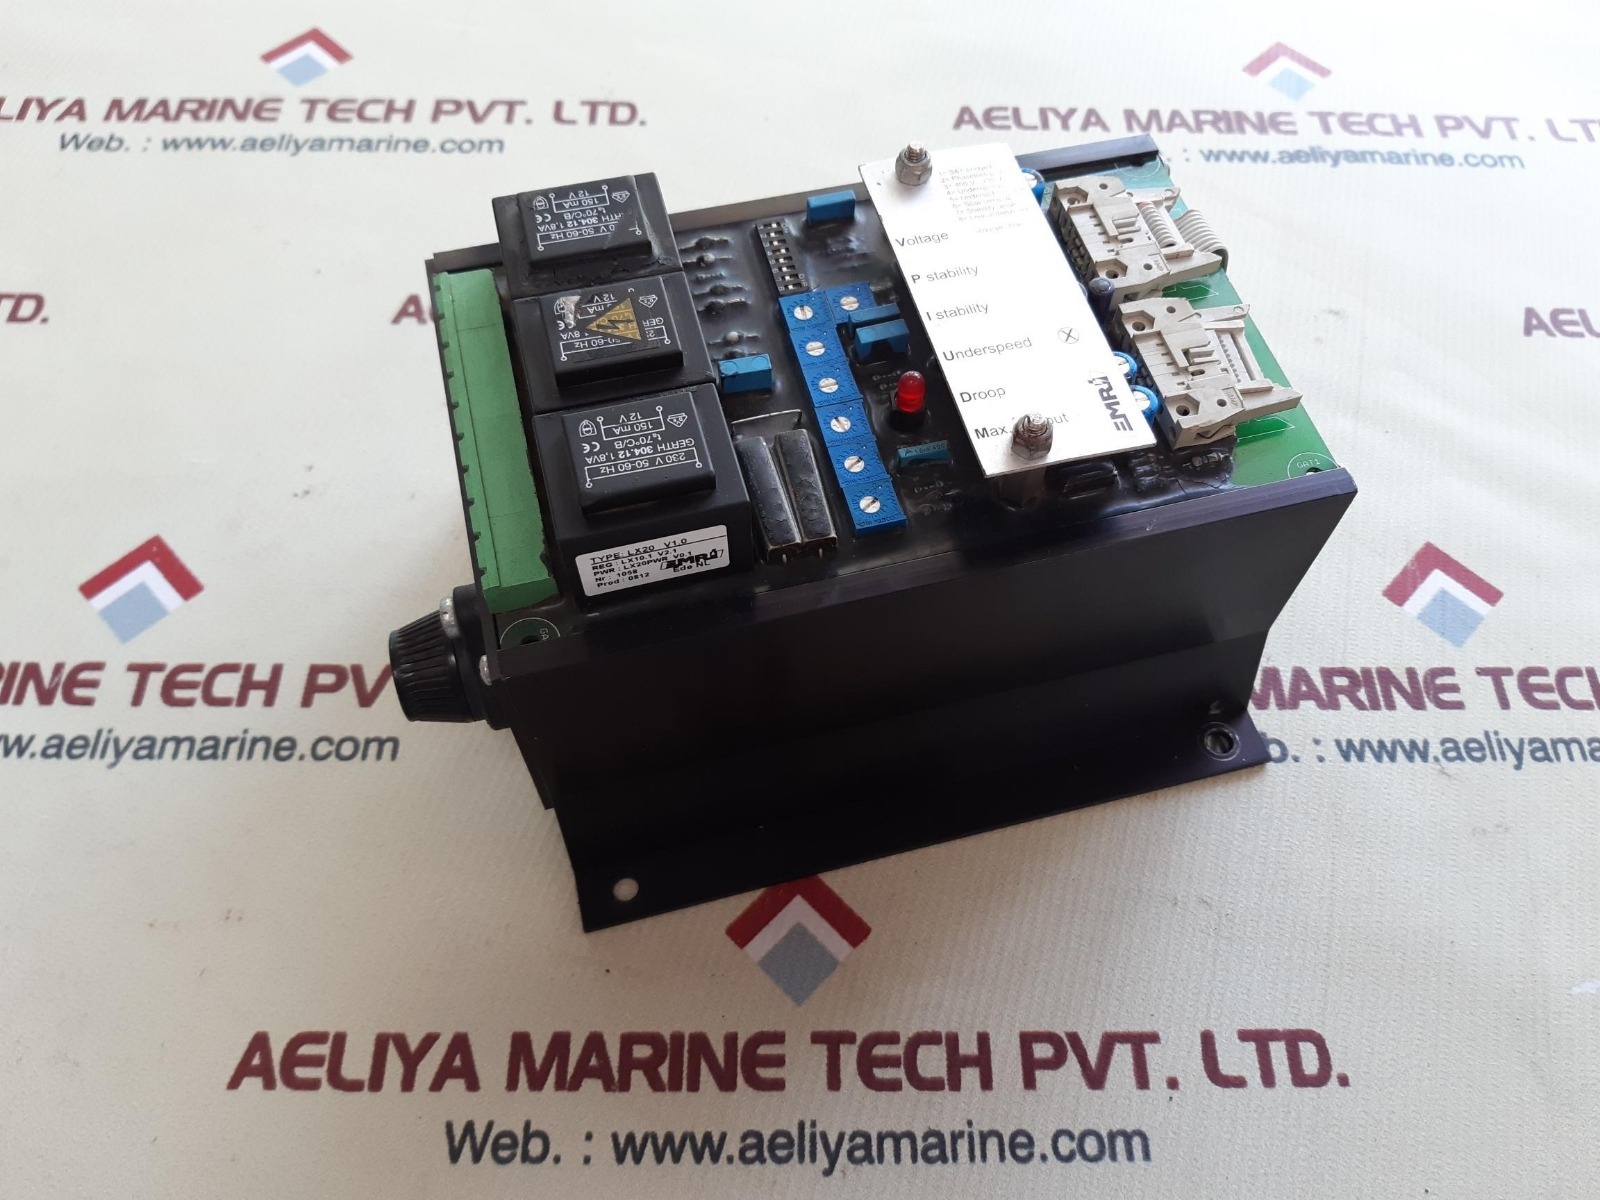
Emri lx20 voltage regulator
Emri lx20 voltage regulator emri type lx20 v1.0 reg : lx10.1 v 2.1 prod : 0812 approximately weight : 1.6kg
Brand: Other
Category: Hardware > Power & Electrical Supplies > Voltage Transformers & Regulators > Voltage Regulators